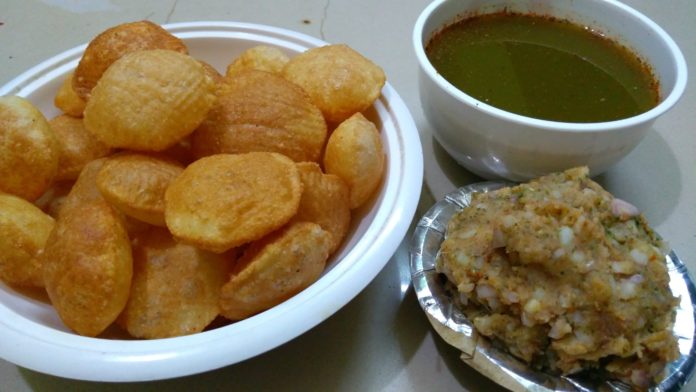
Dish: paani_puri